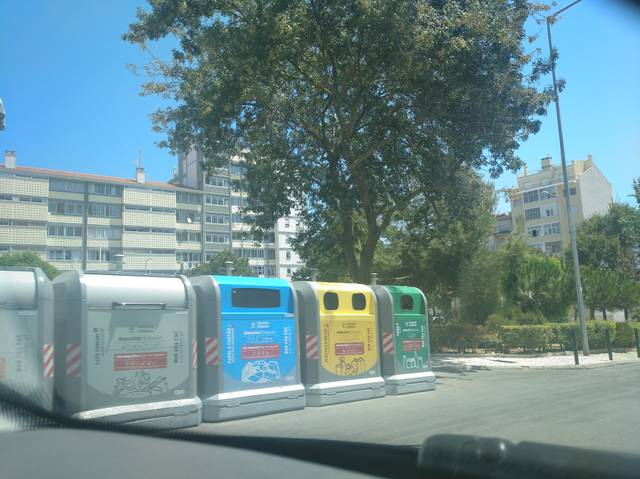
Region: Portugal
Coordinates: 38.771, -9.101